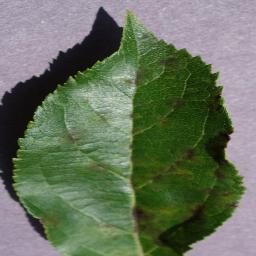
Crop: apple
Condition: scab